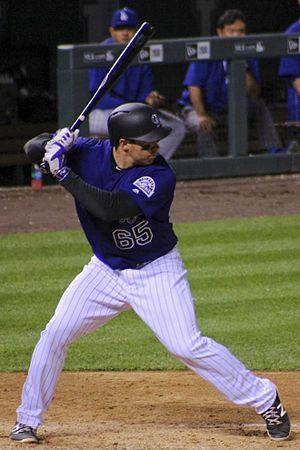
Stephen Andrew Cardullo est un joueur de premier but et voltigeur des Rockies du Colorado de la Ligue majeure de baseball.